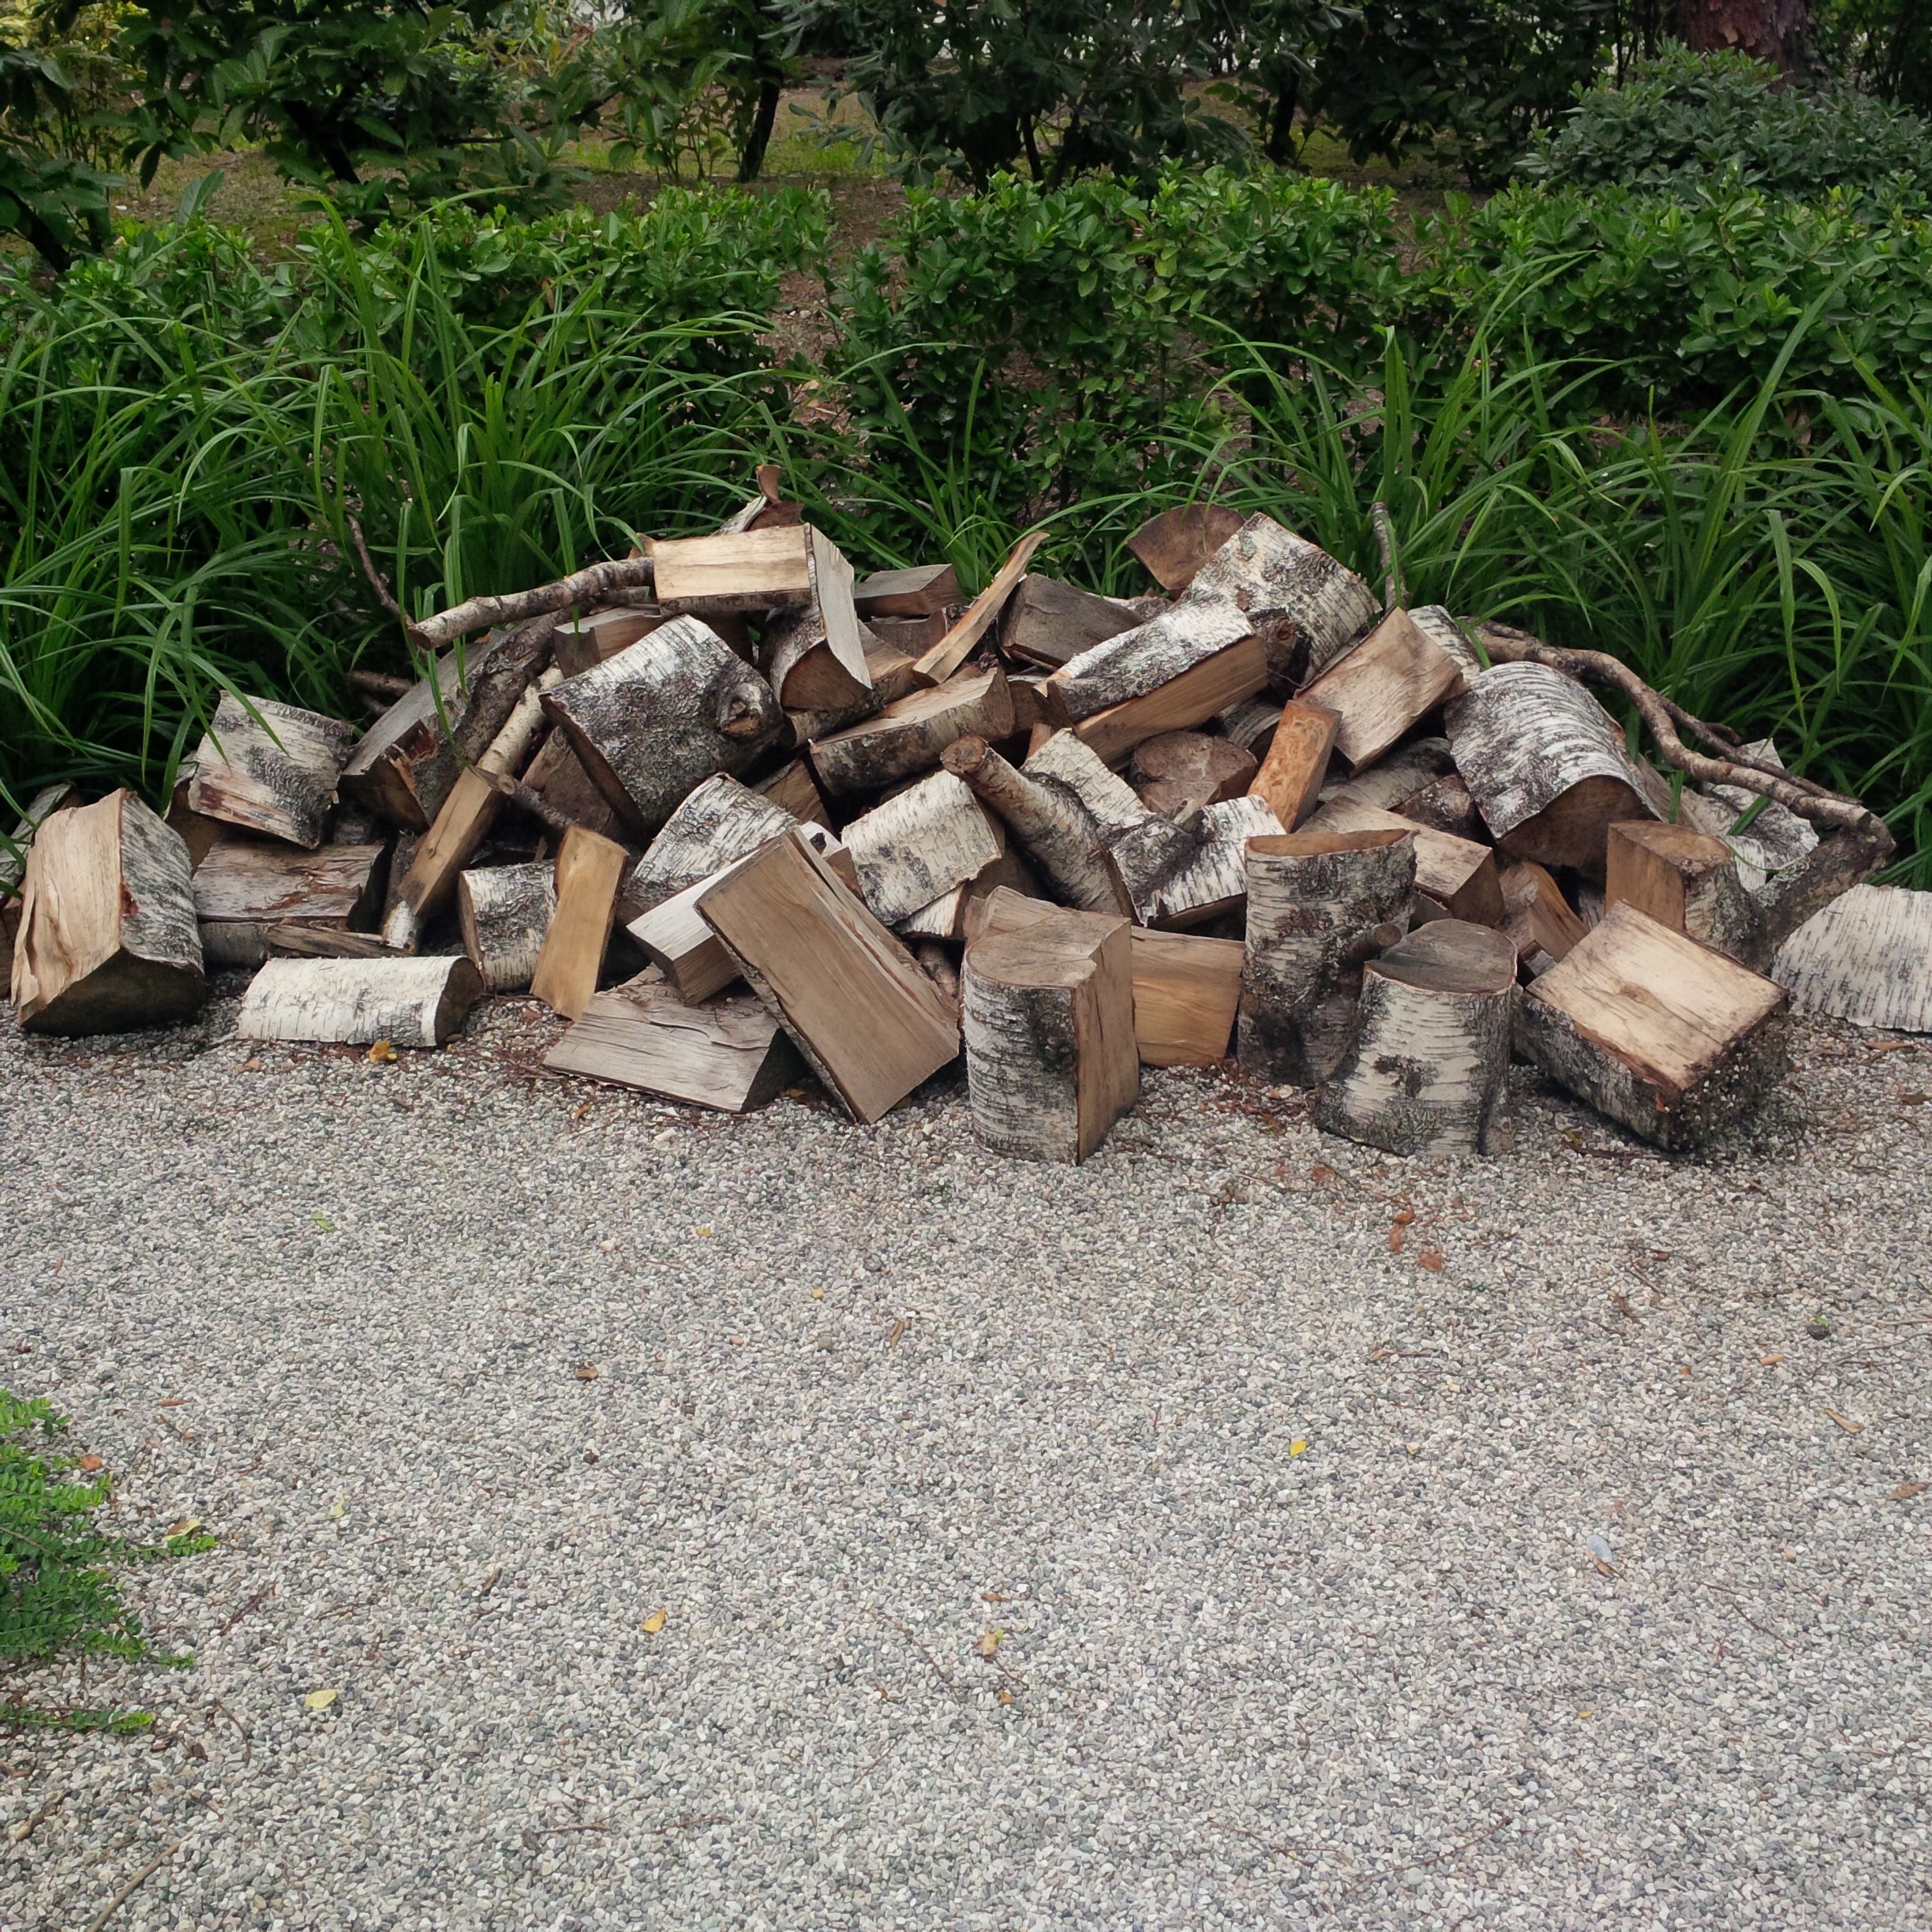
grass, rock, wood, lawn, wall, backyard, soil, garden, material, yard, flooring